Human–dinosaur coexistence

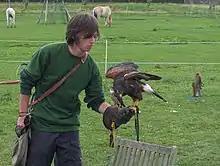
A falconer with a Harris's hawk (an avian dinosaur)

Birds evolved from a group of theropod dinosaurs (Paraves) during the Jurassic period. Modern birds are cladistically and phylogenetically dinosaurs, and humanity has thus coexisted with avian dinosaurs since the first humans appeared on Earth. However, in a narrow and more colloquial sense, the term "dinosaur" often refers specifically to non-avian dinosaurs, all of which died out in the Cretaceous–Paleogene extinction about 66 million years ago, while the genus "Homo" emerged only about 3 million years ago, leaving a period of tens of millions of years between the last dinosaurs and the first humans.